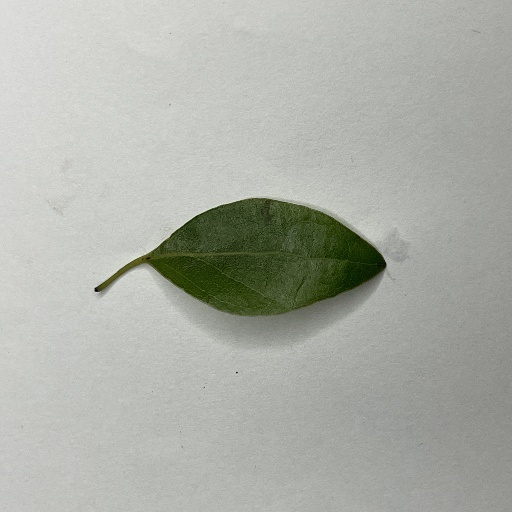
Species: Camphor
Leaf condition: Healthy Leaf